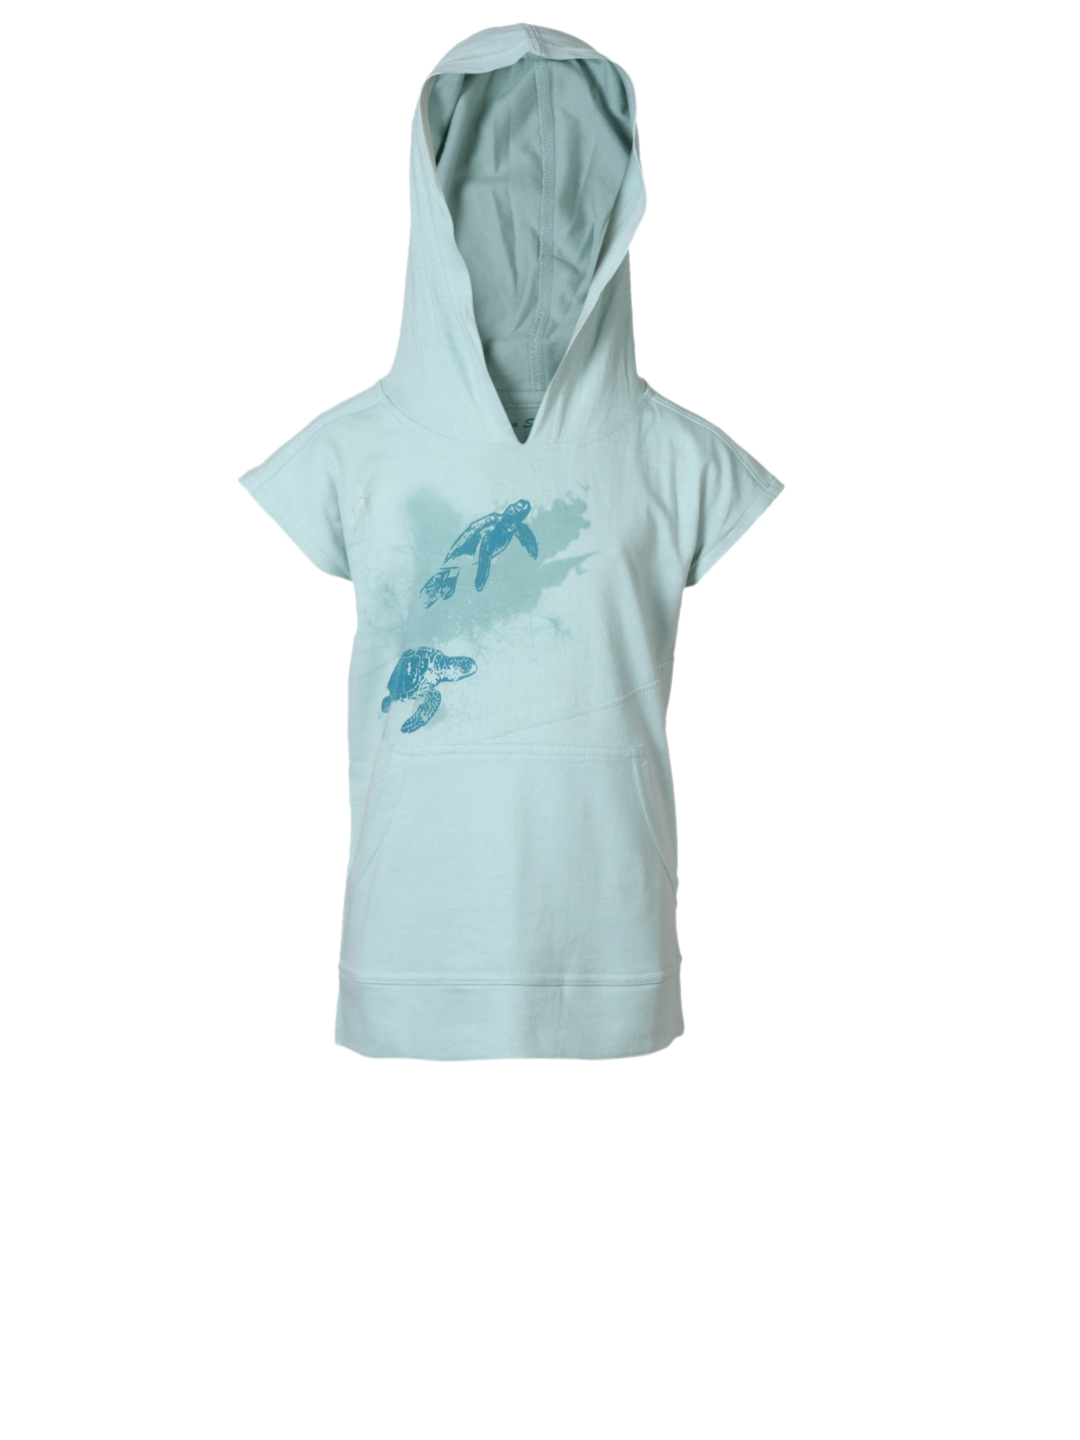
Do u speak green Boys Blue T-shirt
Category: Apparel / Topwear / Tshirts
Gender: Boys
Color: Blue
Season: Summer 2012
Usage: Casual